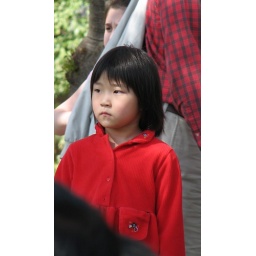
girl in red